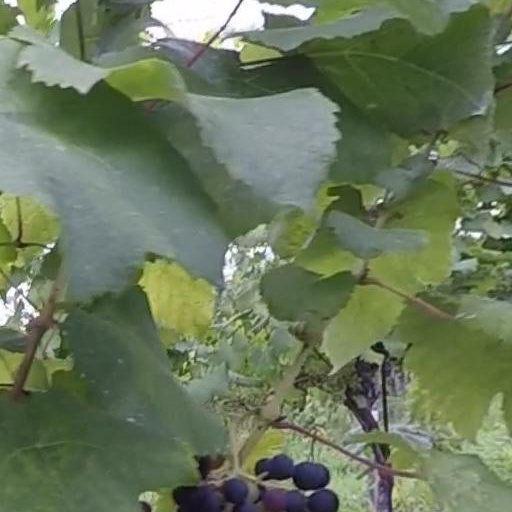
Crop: grape